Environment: real
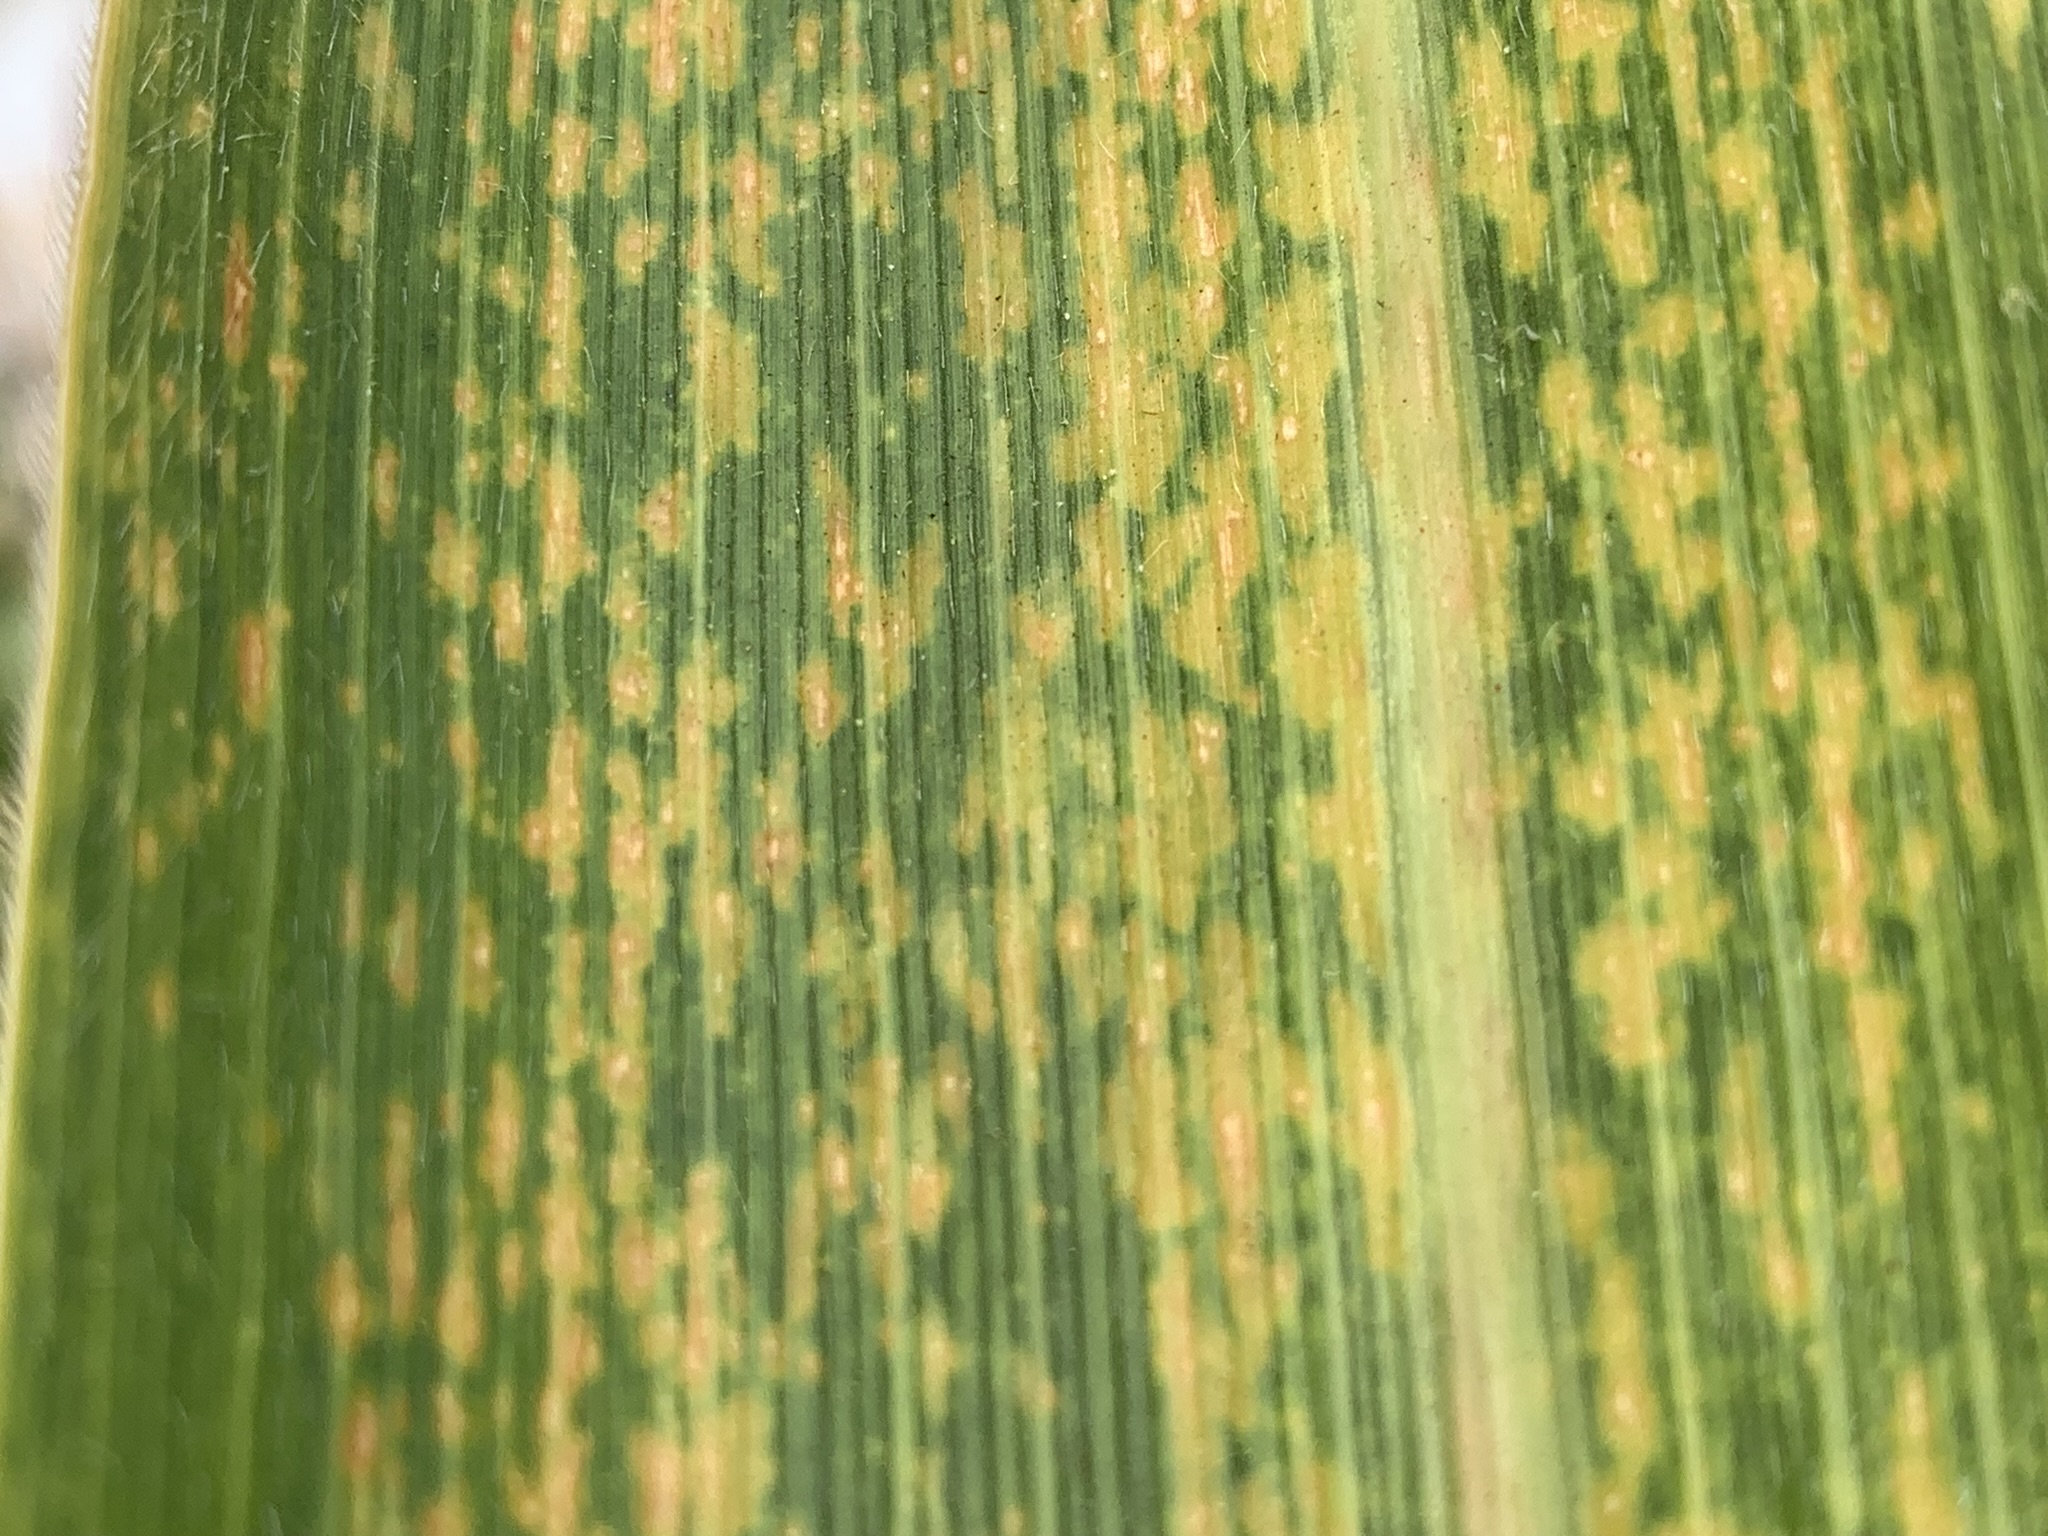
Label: lethal_necrosis